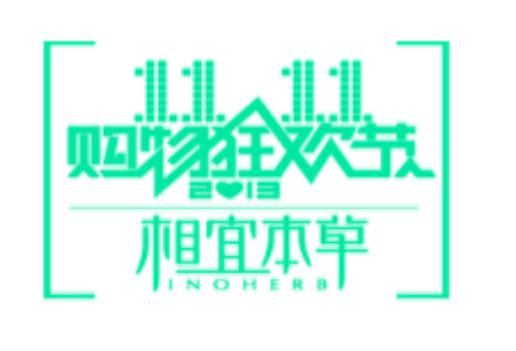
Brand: INOHERB-2
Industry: Necessities